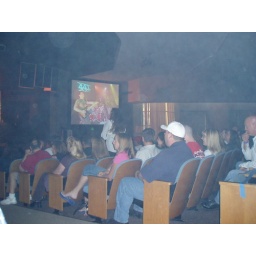
The only girl in the house danceing